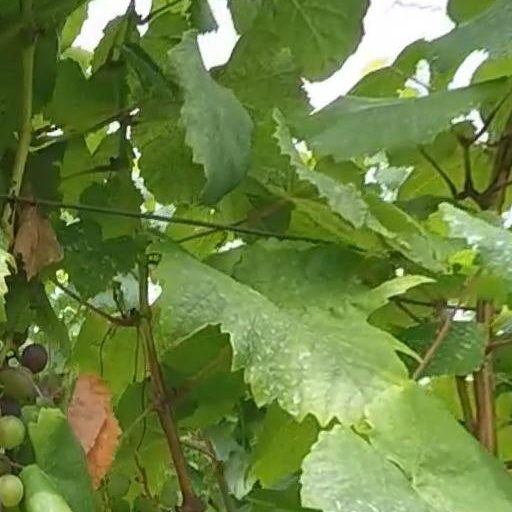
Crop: grape